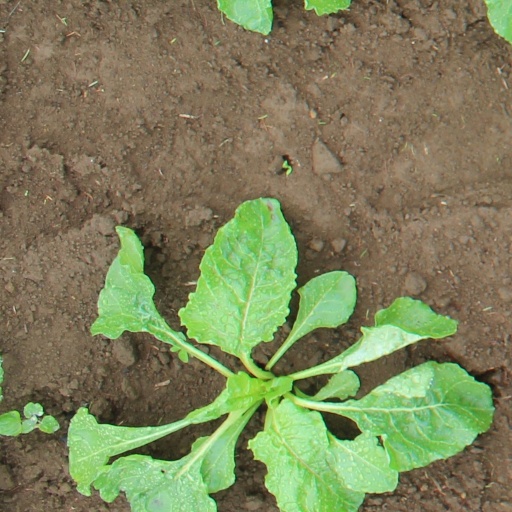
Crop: sugar beet